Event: Nepal Earthquake
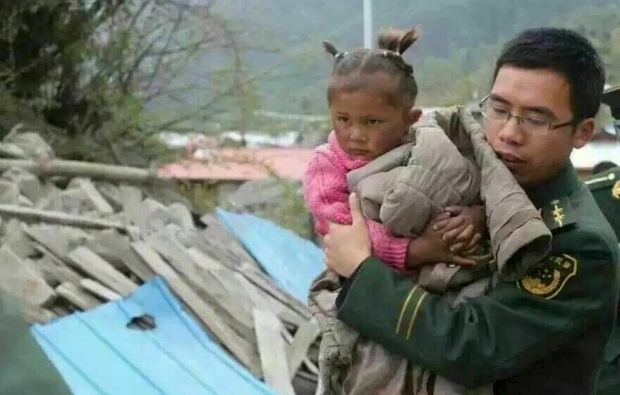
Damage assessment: damage